Government of Indianapolis

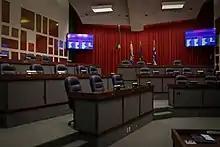
Beurt R. SerVaas Public Assembly Room in the City-County Building

The Mayor of Indianapolis is the chief executive and administrative officer of both the city and county. The mayor's chief duties include ensuring city-county ordinances are executed and enforced in accordance with applicable state and local law; appointing department heads and one or more deputy mayors, subject to City-County Council approval; and supervising the work of the city-county's departments, special taxing districts, and special service districts. The mayor is directly elected by popular vote for four-year, unlimited terms.